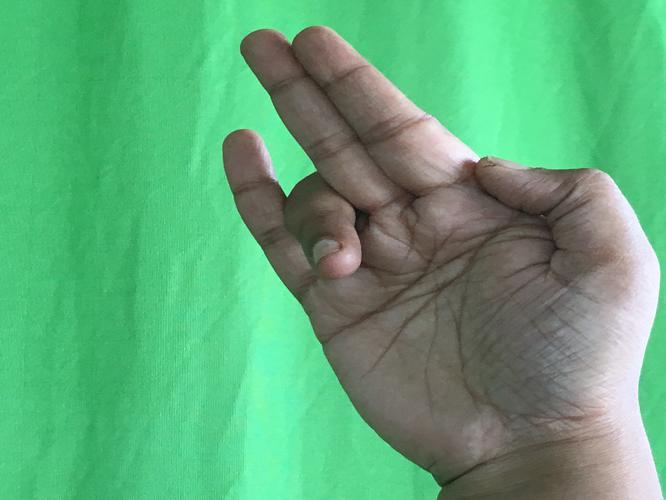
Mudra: Tripathaka
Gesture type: single_hand